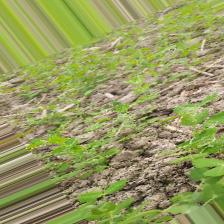
Label: Powdery Mildew